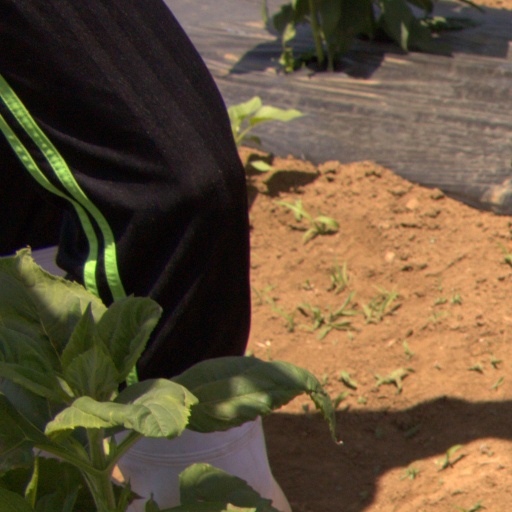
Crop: Jerusalem artichoke